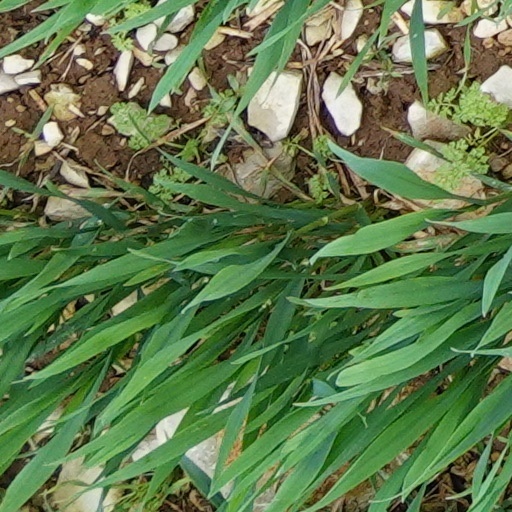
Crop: wheat